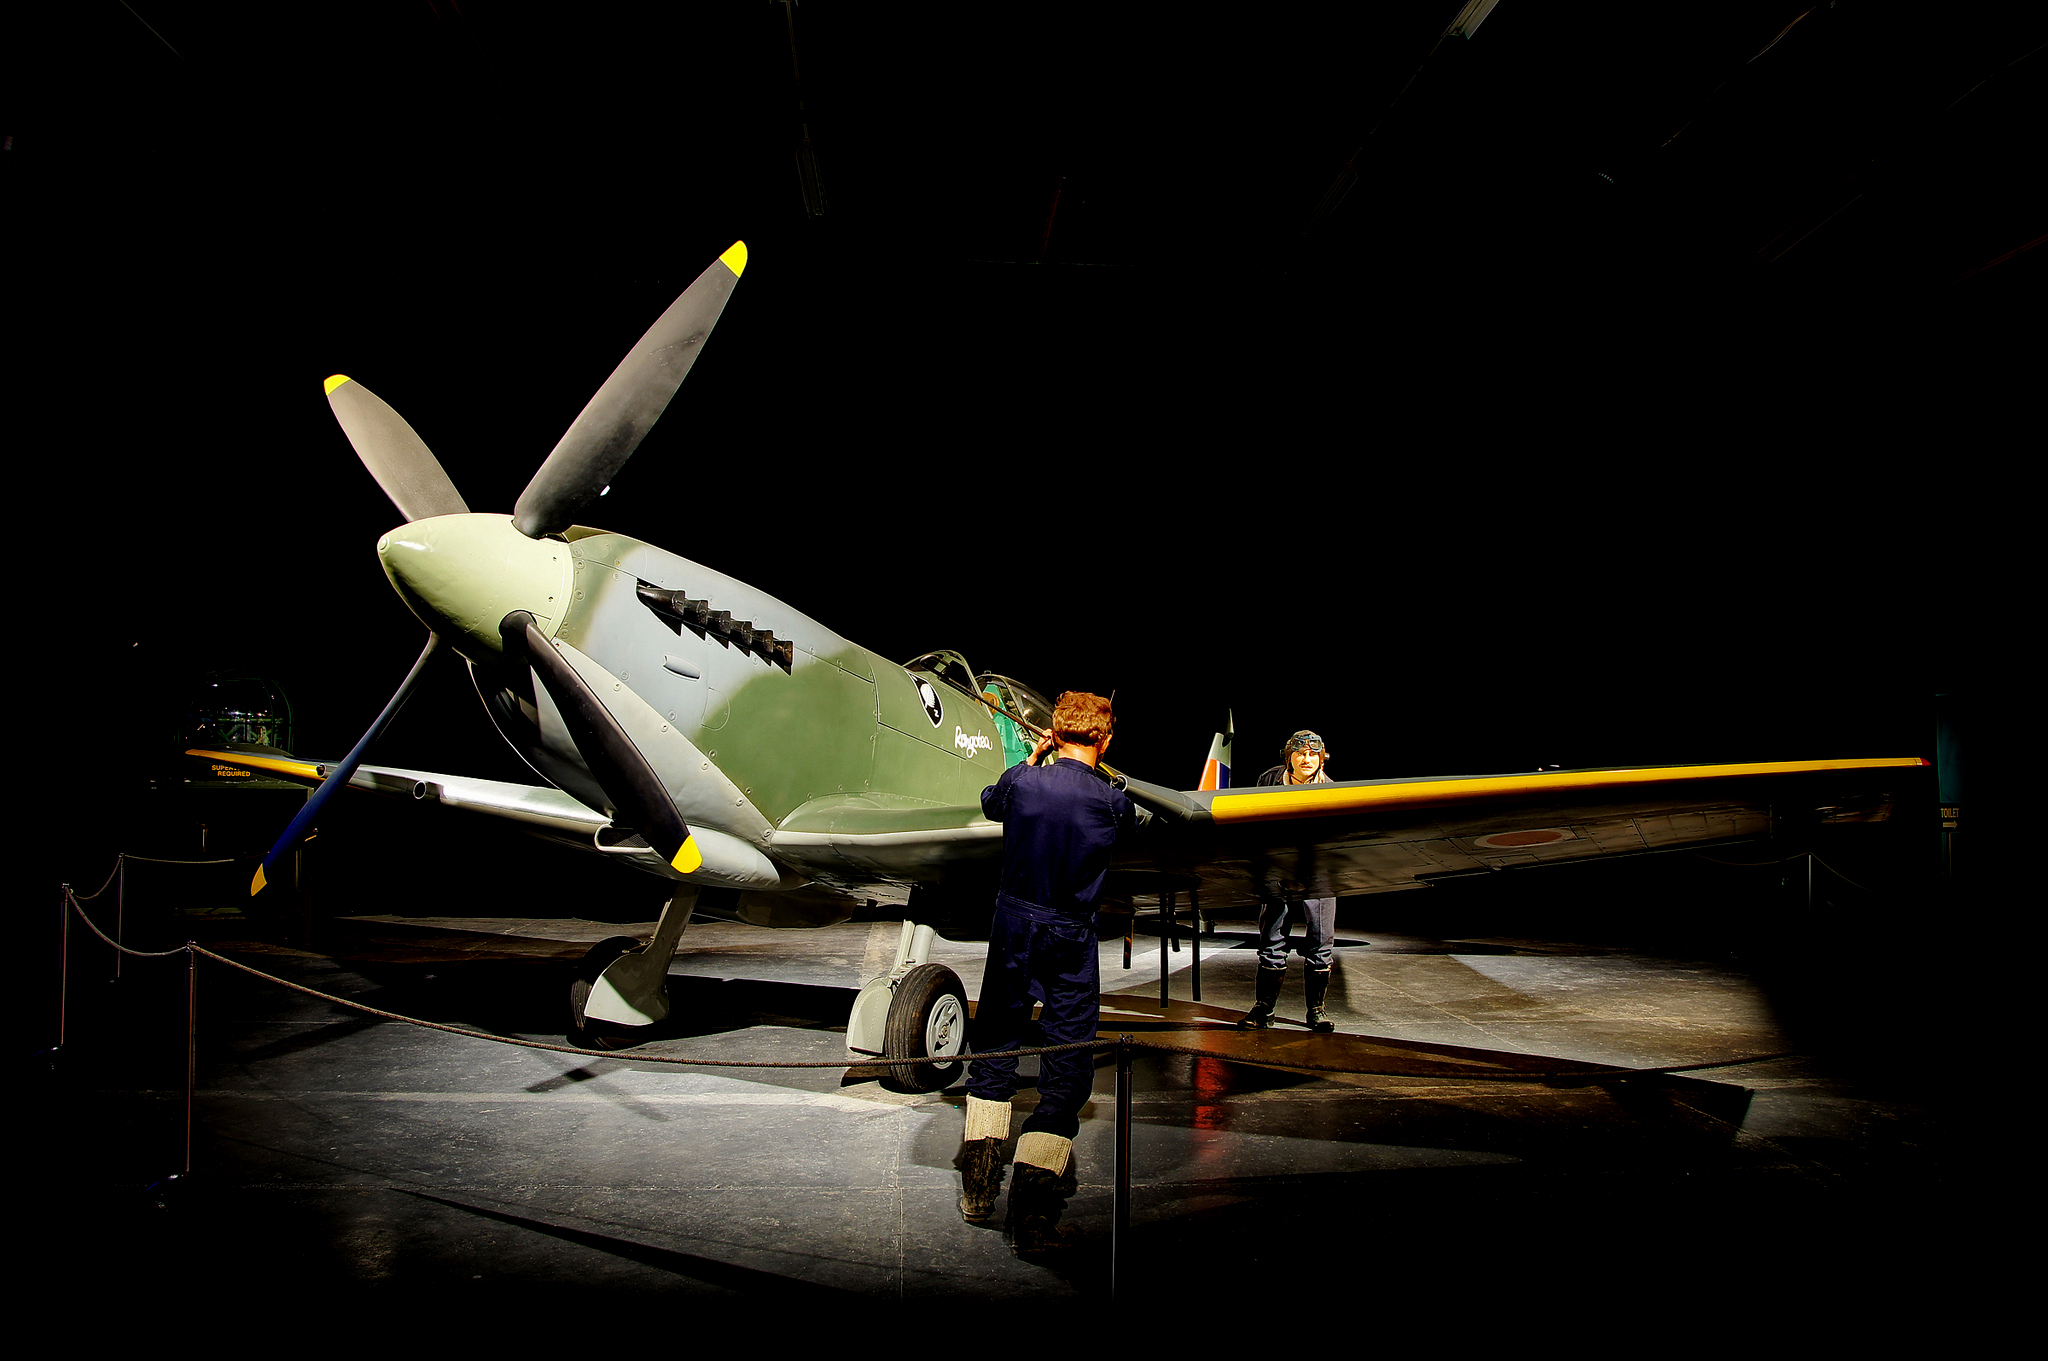
wing, airplane, aircraft, vehicle, aviation, flight, publicdomain, propeller, airshow, raf, aircraftdisplays, fighteraircraftww2, supermarinespitfire, fighter aircraft, atmosphere of earth, aircraft engine